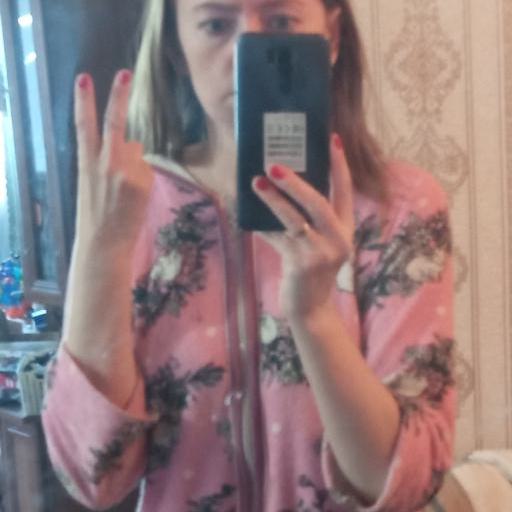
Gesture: no_gesture